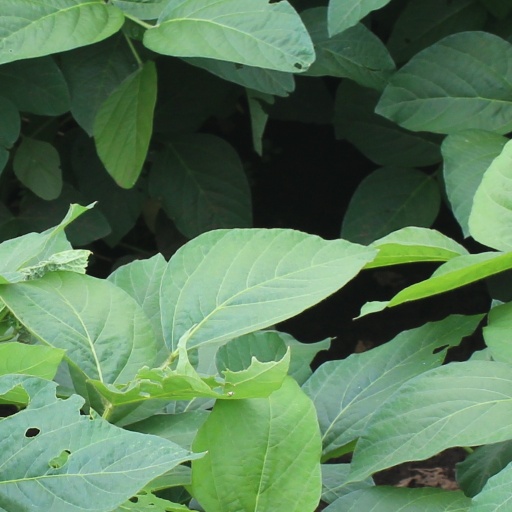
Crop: soybean